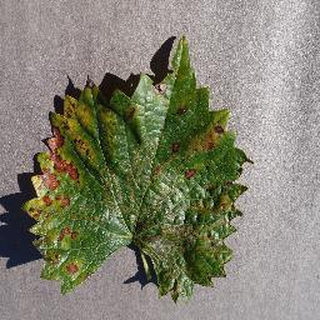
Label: grape_esca_black_measles